Fung Wah Bus Transportation

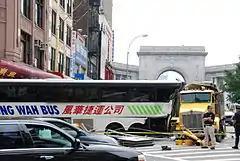
The Fung Wah Bus crash in Chinatown, Manhattan, on June 23, 2008

Fung Wah buses have been involved in several safety-related incidents. In 2005, the company was given a federal driver risk rating of 73 out of 100, 100 being the worst, with 75 considered at risk of being unsafe and subject to crashes. Ian Grossman of the Federal Motor Carrier Safety Administration reported that Fung Wah drivers rated among the worst two percent of drivers nationwide based on regulatory violations, and nine out of 71 Fung Wah drivers were suspended after inspection between 2004 and 2006. Still, many travelers were not discouraged.